Del Valle, Texas

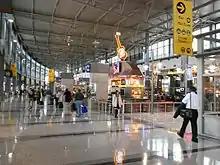

Austin–Bergstrom International Airport or ABIA (IATA: AUS, ICAO: KAUS, FAA LID: AUS, formerly BSM) is a Class C international airport located in Austin, Texas, United States (the capital of Texas), and serving the Greater Austin metropolitan area, the 34th-largest metropolitan area in the United States. Located about 5 miles (8 km) southeast of Downtown Austin, it covers 4,242 acres (1,717 ha) and has two runways and three helipads. It is on the site of what was Bergstrom Air Force Base. The airport and Air Force base were named after Captain John August Earl Bergstrom, an officer who served with the 19th Bombardment Group. The airport replaced Robert Mueller Municipal Airport as Austin's main airport.